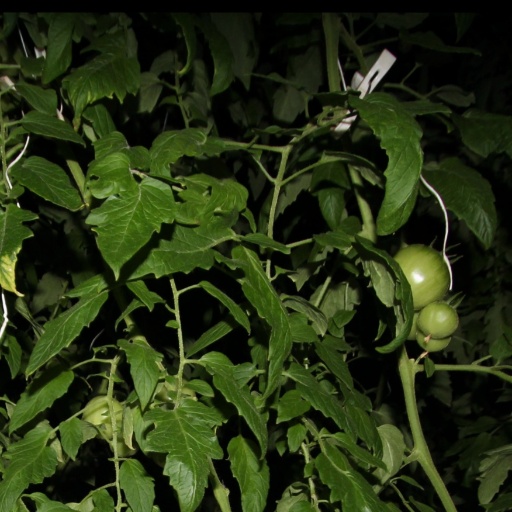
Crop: tomato